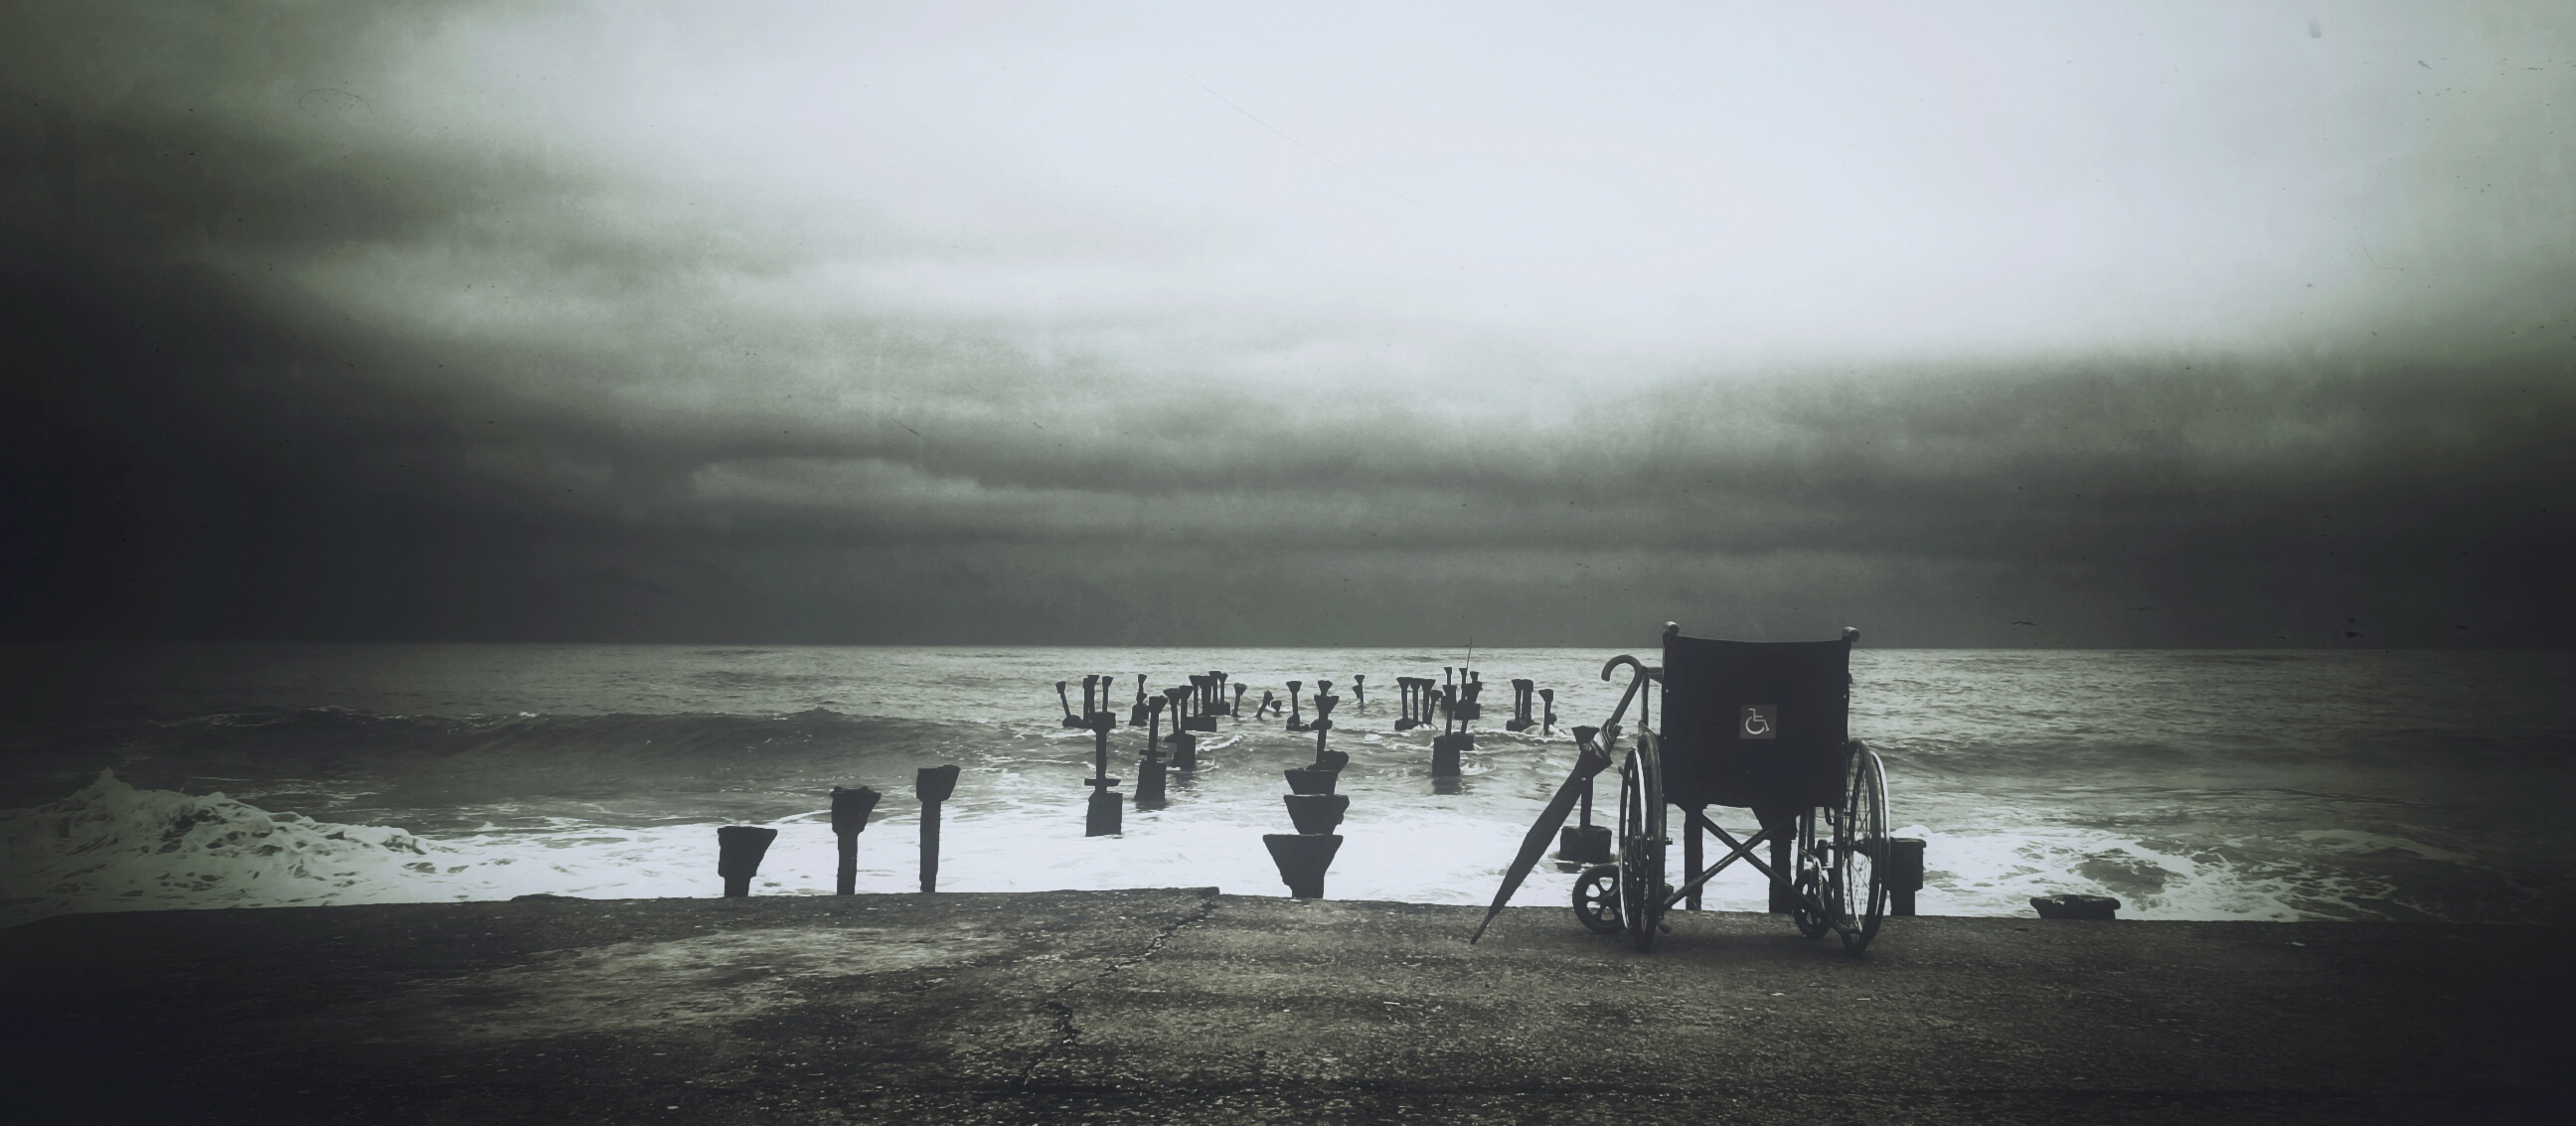
beach, landscape, sea, coast, nature, ocean, horizon, cloud, black and white, sky, fog, mist, sunlight, morning, wave, dawn, atmosphere, dusk, reflection, weather, darkness, wheelchair, atmospheric phenomenon